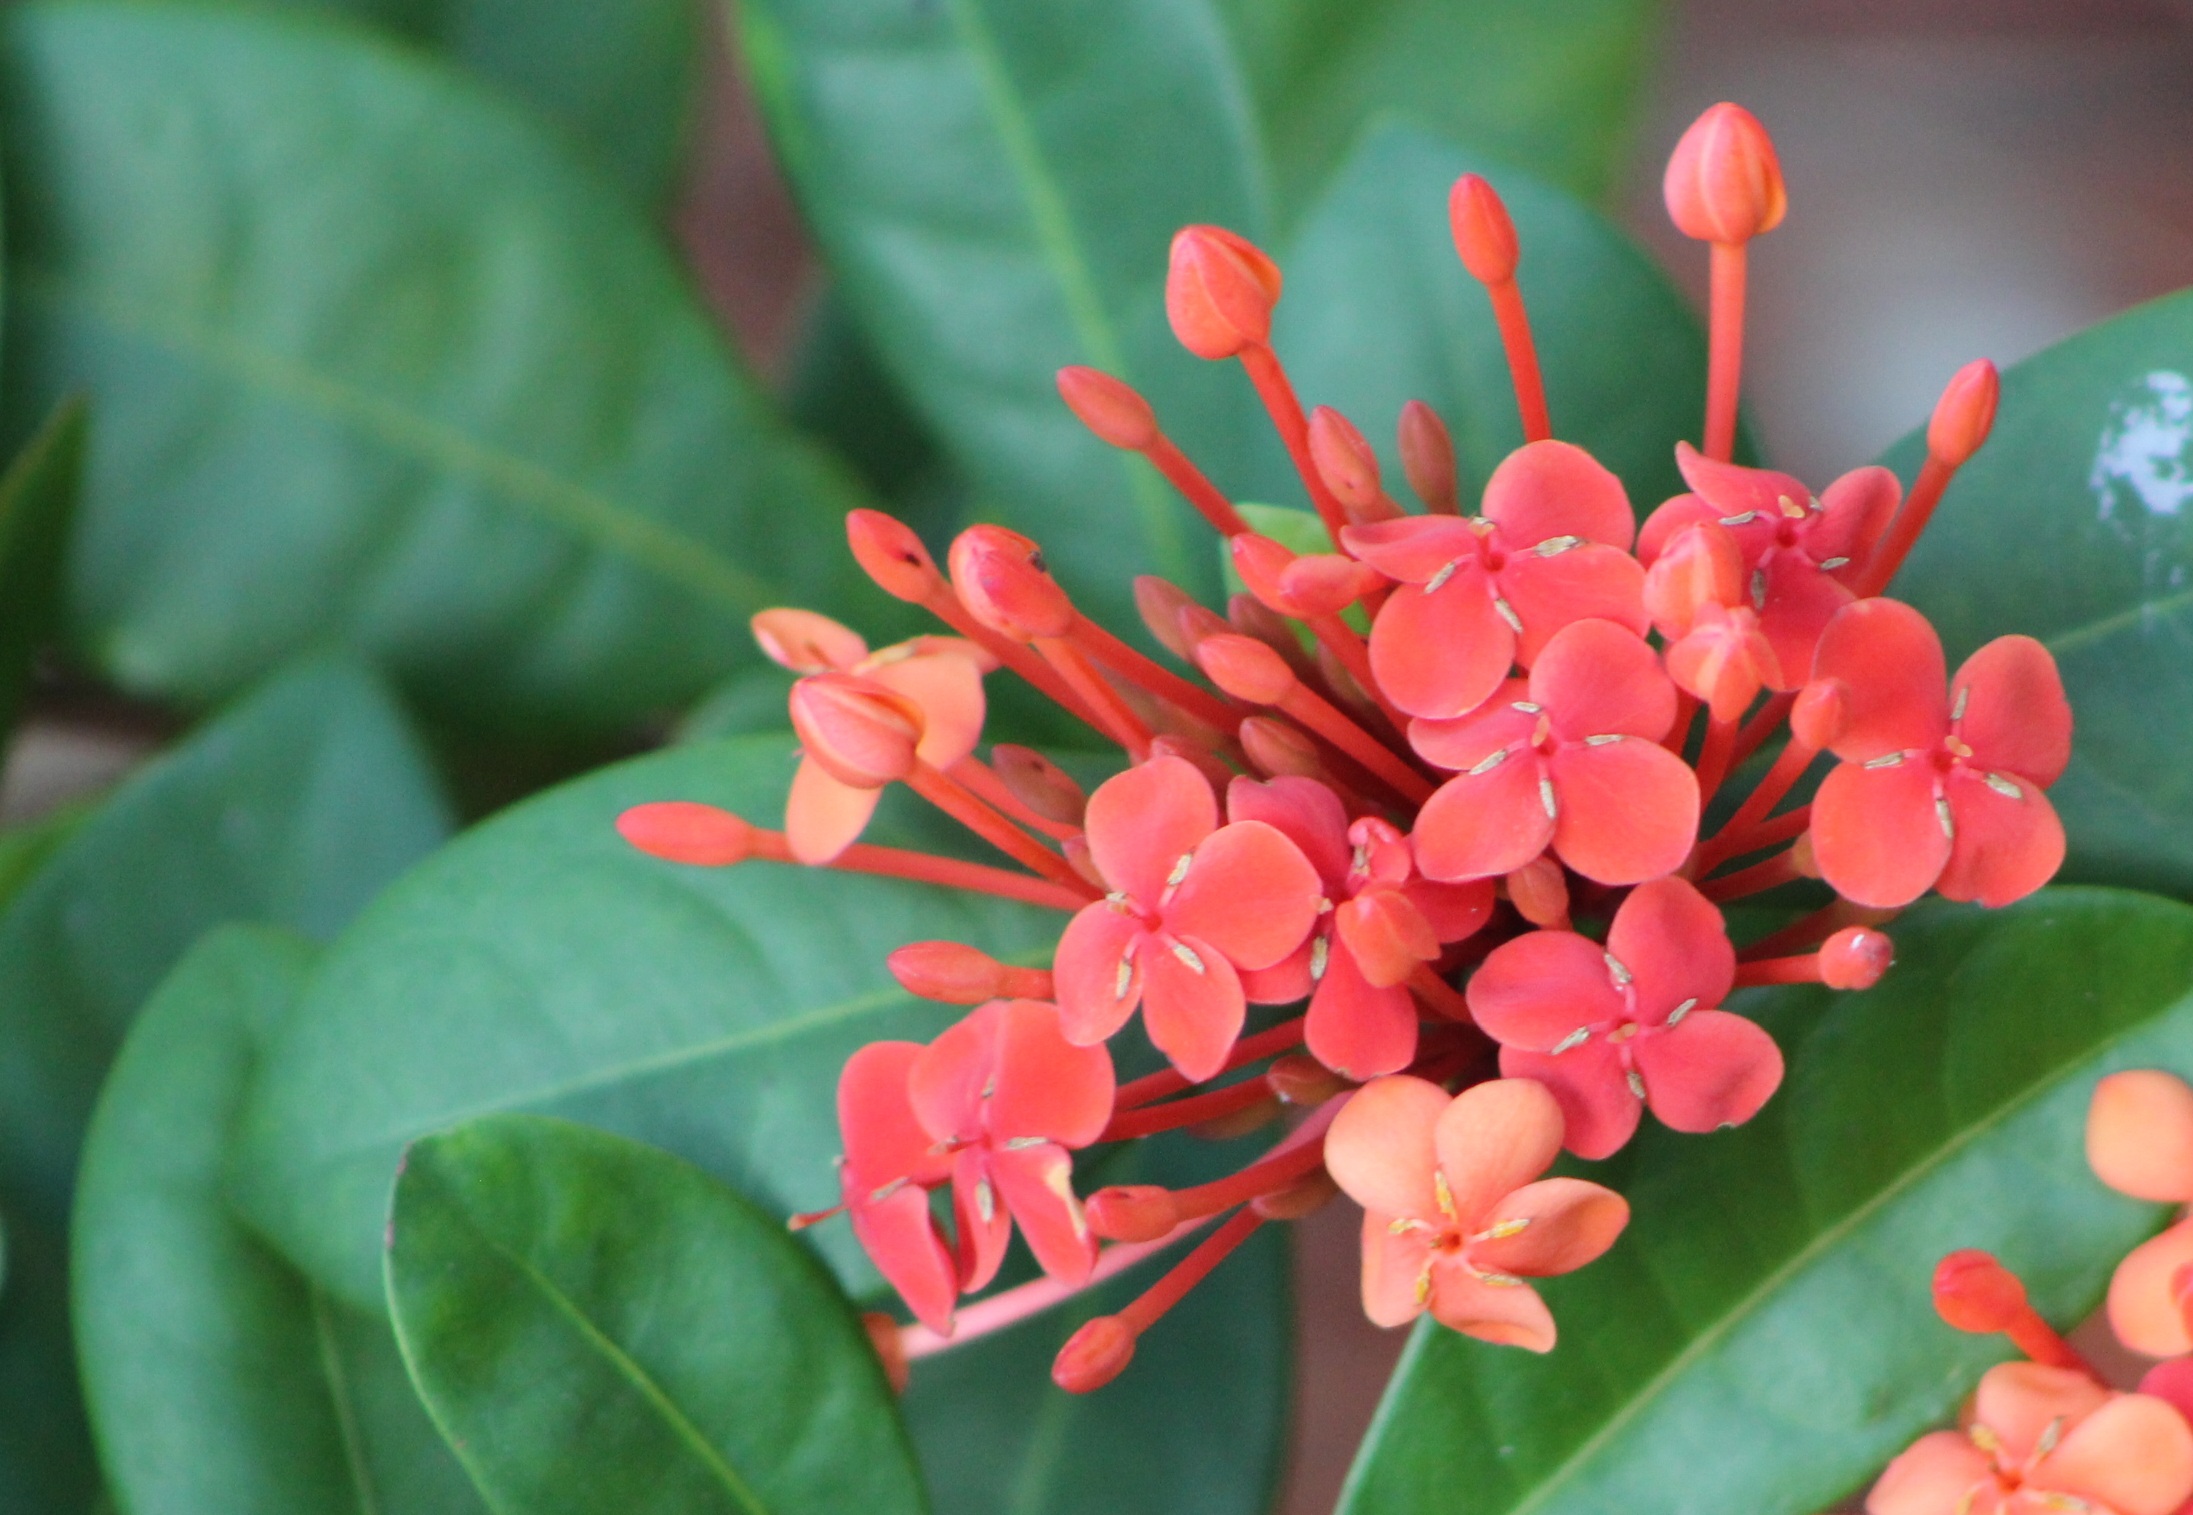
blossom, plant, leaf, flower, petal, floral, green, red, color, macro, natural, botany, flora, botanical, shrub, macro photography, flowering plant, land plant